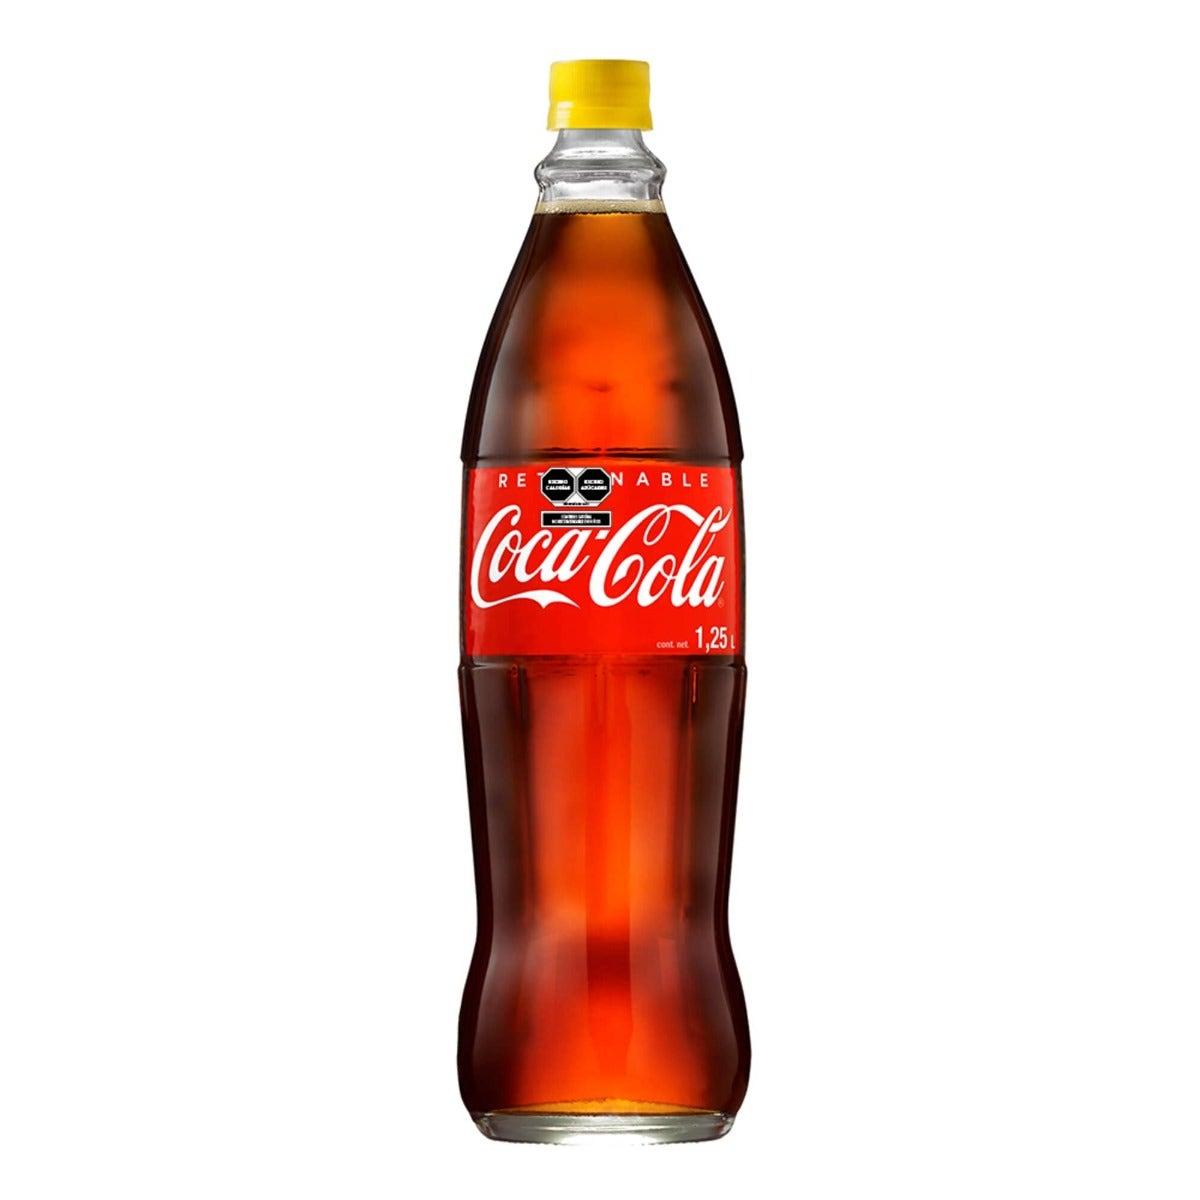
A Coca Cola soda in a 1.25-liters plastic bottle